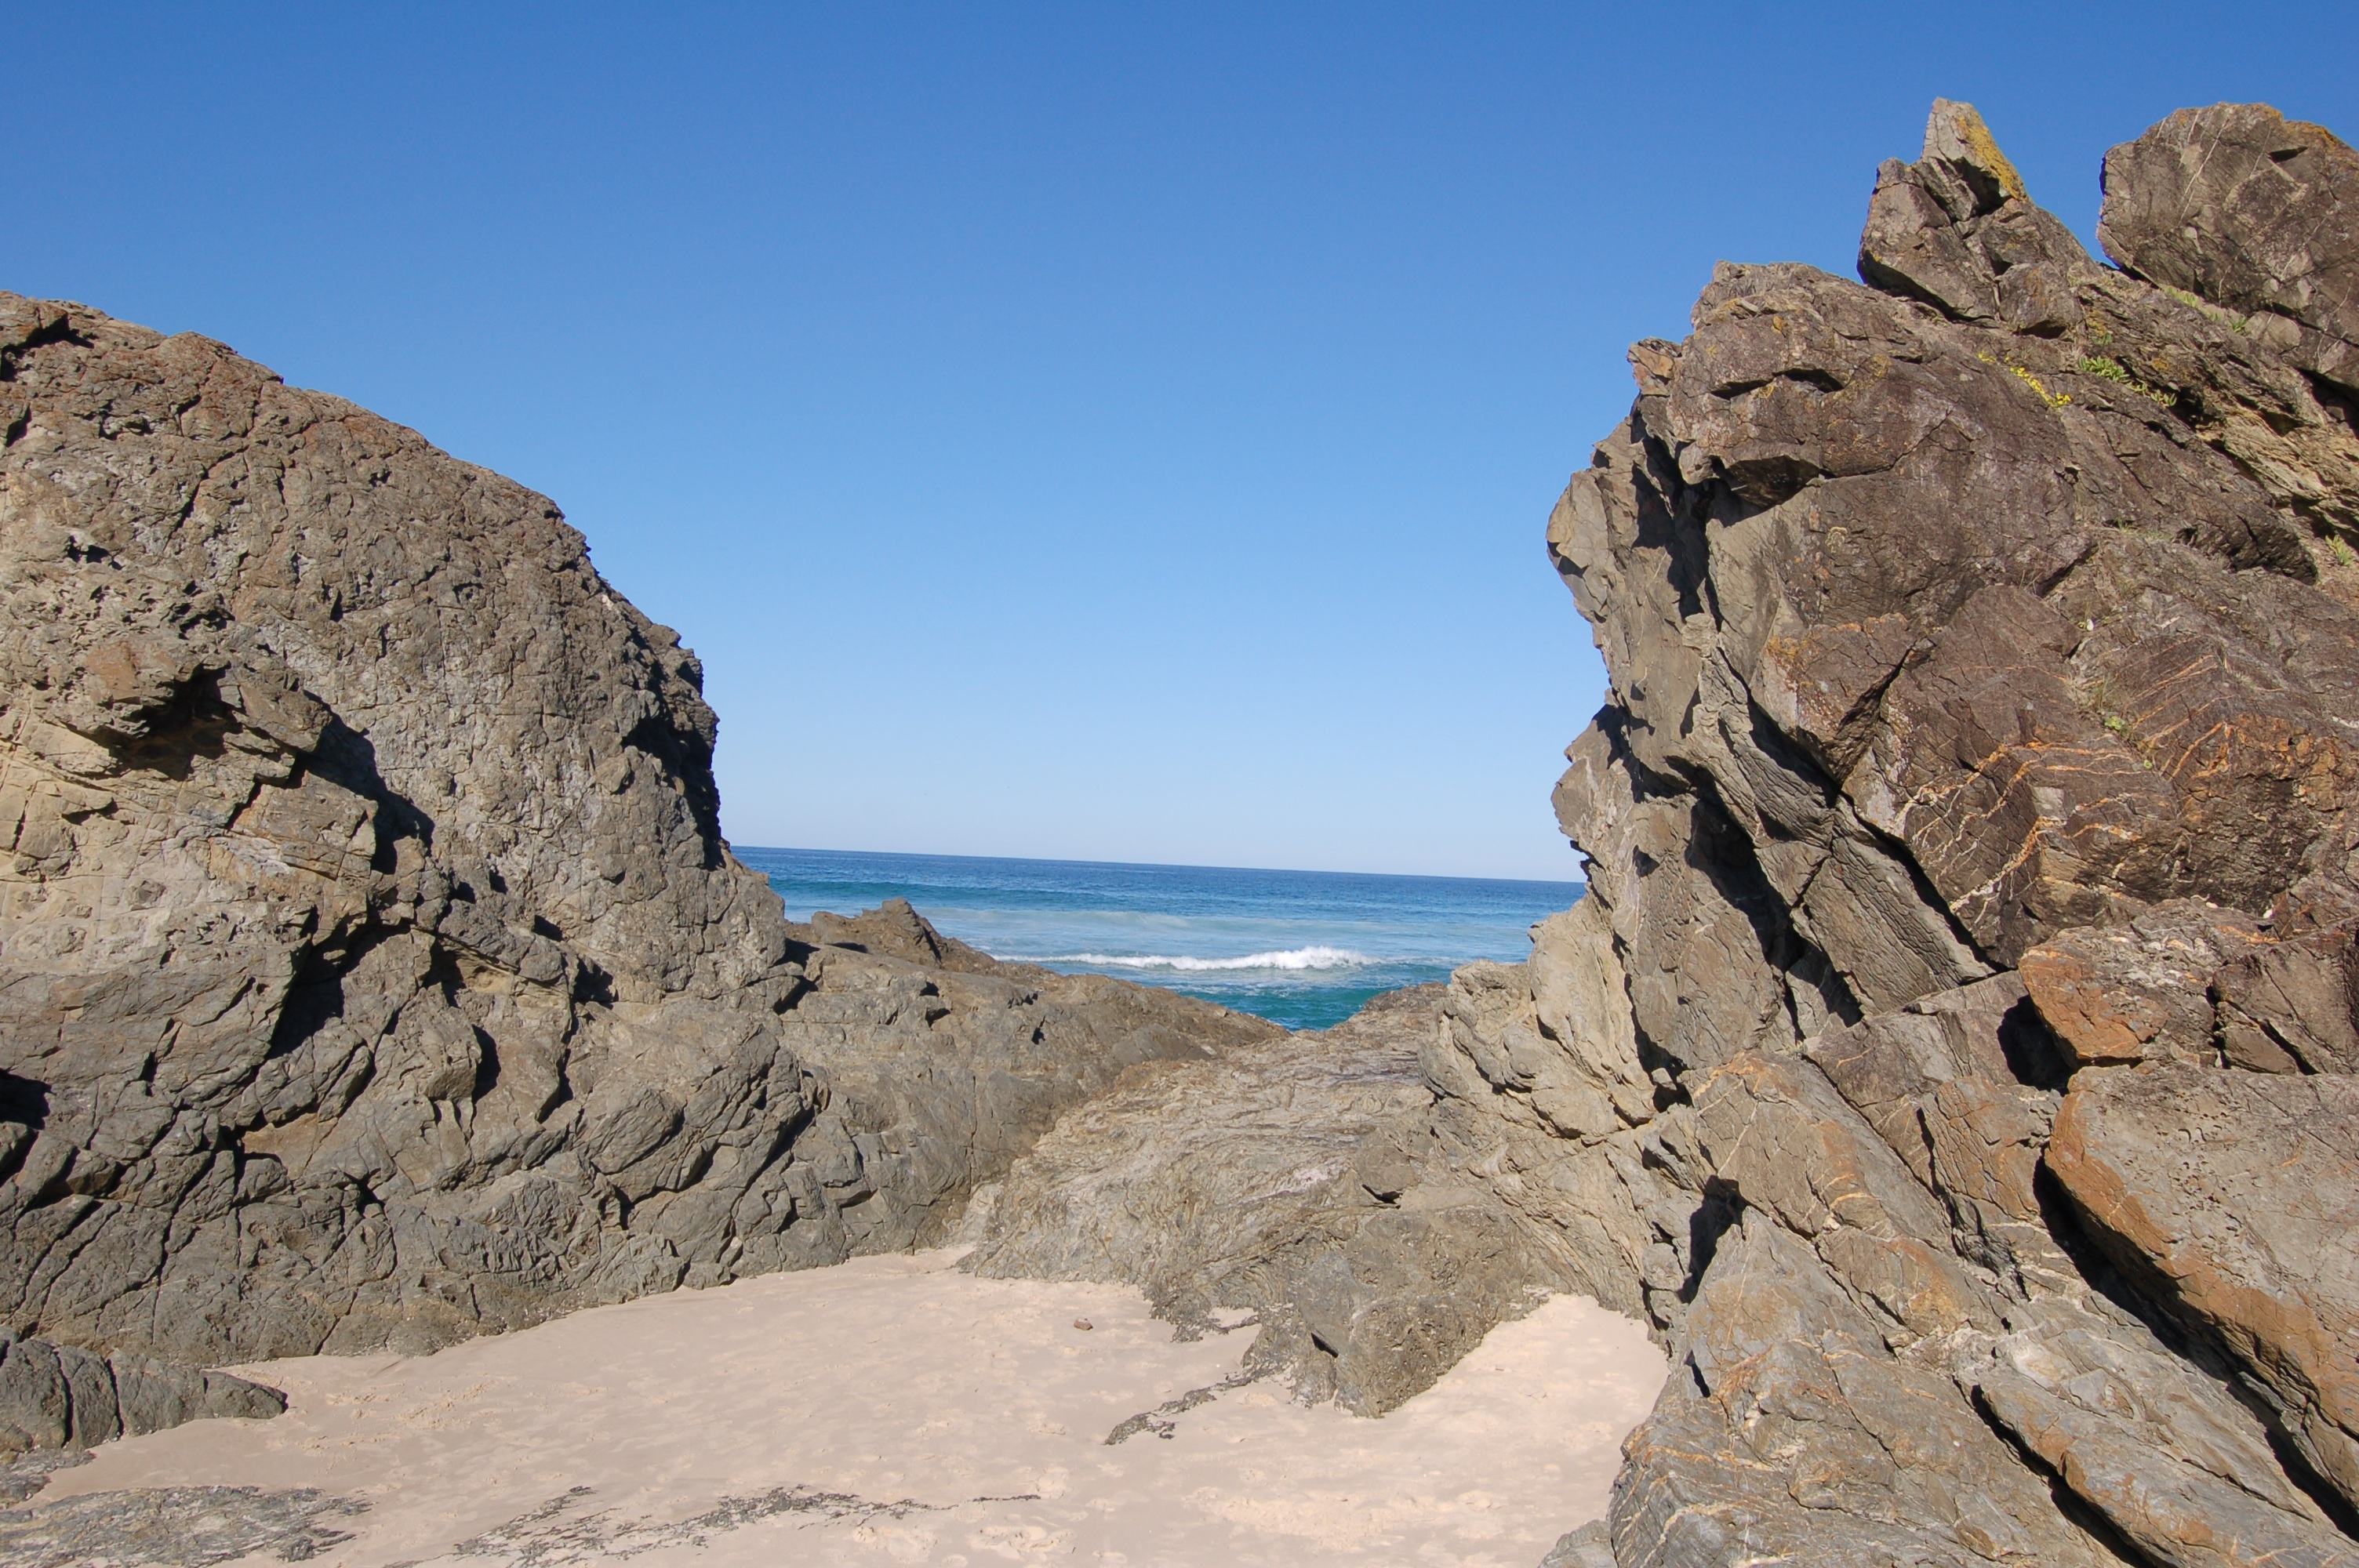
landscape, sea, coast, water, nature, rock, ocean, walking, mountain, adventure, valley, stone, coastline, formation, cliff, terrain, material, ridge, rocks, geology, badlands, plateau, cape, wadi, landform, natural arch, natural environment, geographical feature